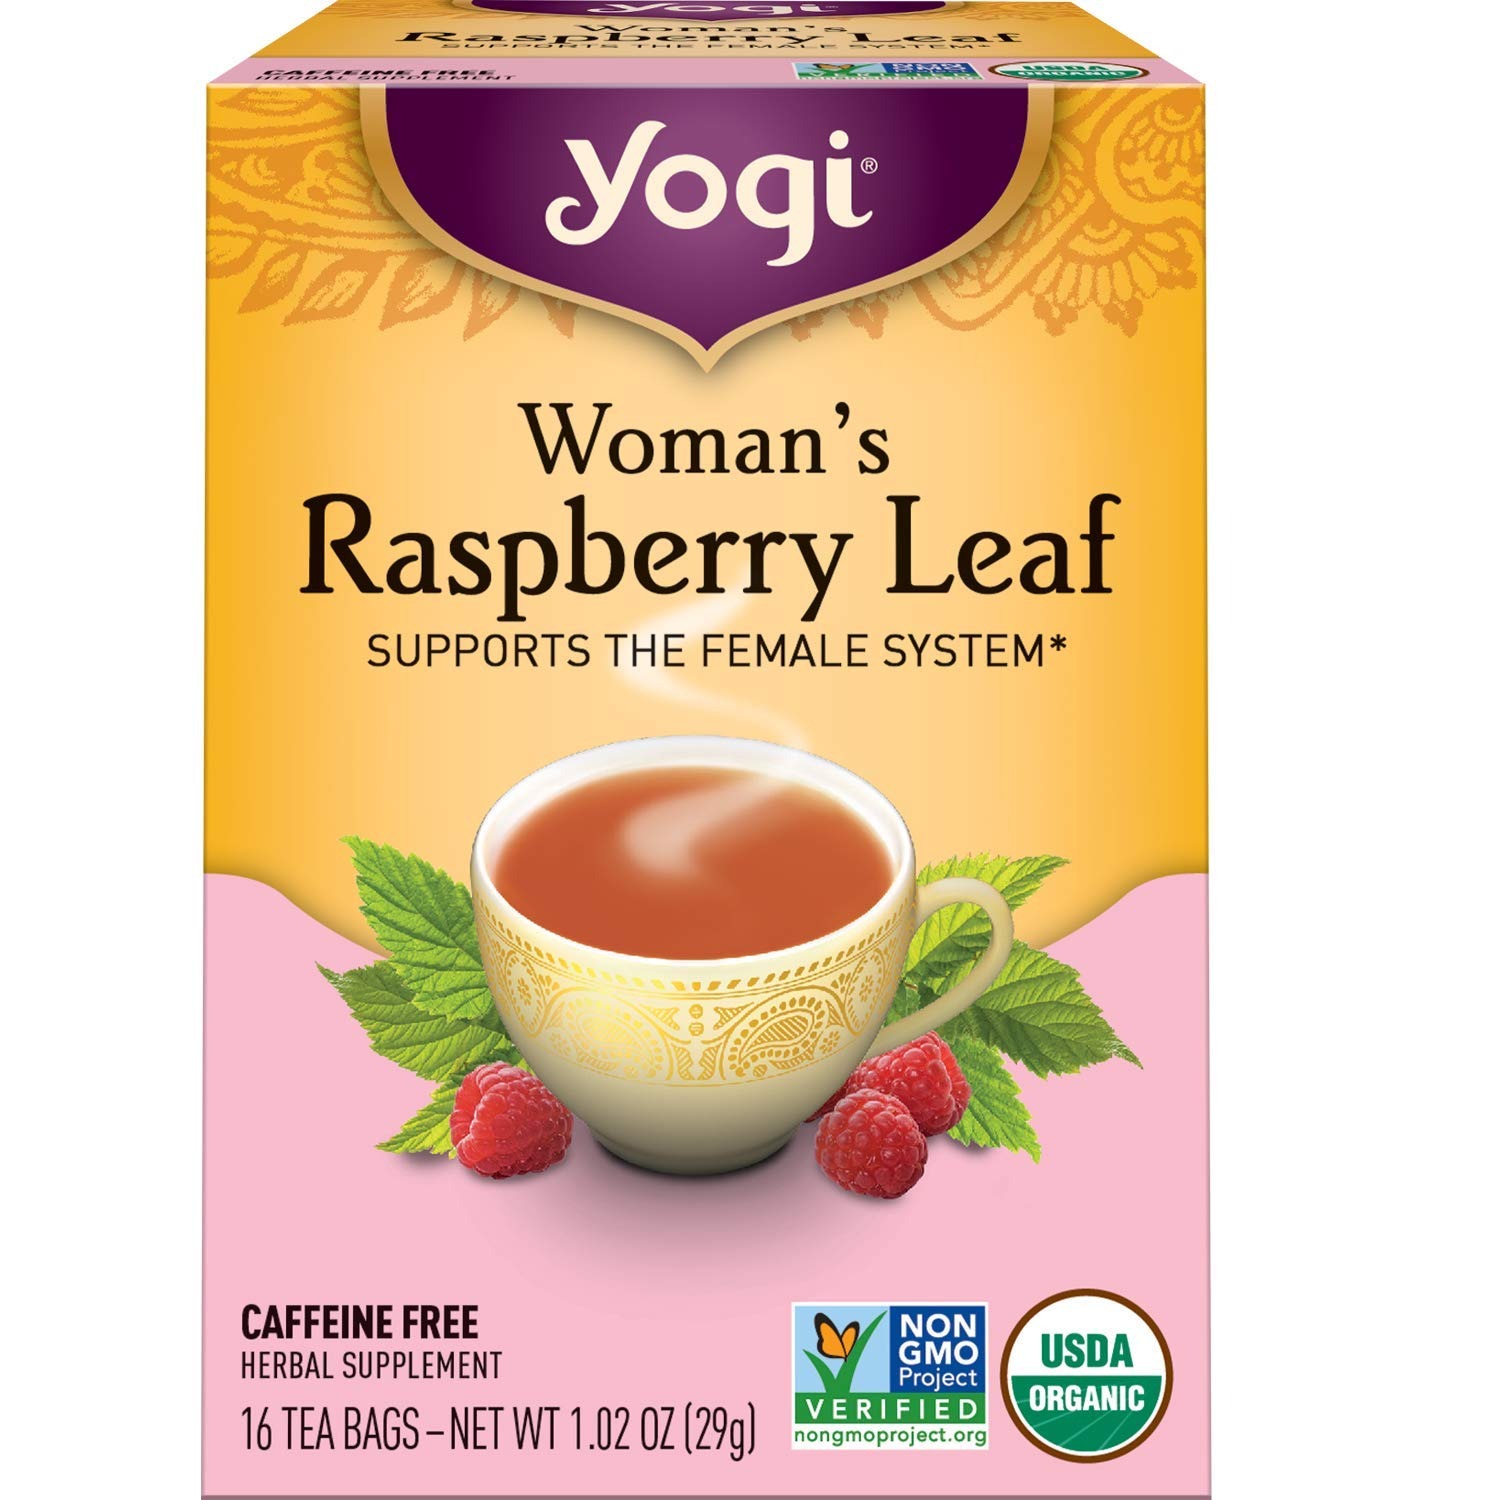
Item Name: Yogi Women's Raspberry Leaf Tea
Bullet Point: 0672717
Value: 16.0
Unit: Count

Price: 4.435